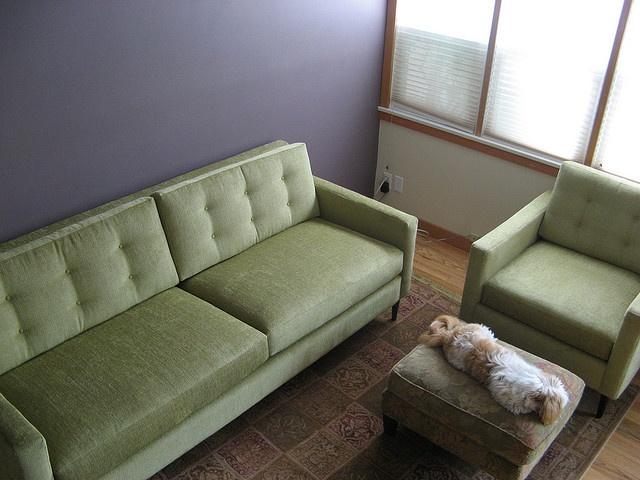
There are two green couches an a dog sleeping on a footstool.
A dog resting on a foot stool in a living room.
A small dog sleeping on a chair ottoman in the living room.
A dog resting on an ottoman in the living room.
A dog lying on a footstool by a sofa and easy chair